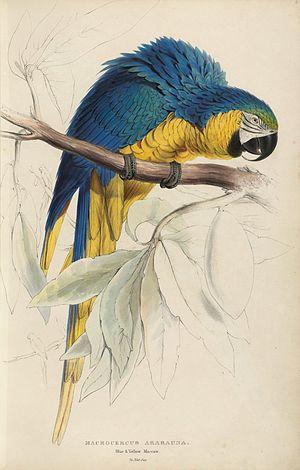
Peau d'âne est un film musical français écrit et réalisé par Jacques Demy, sorti en 1970.